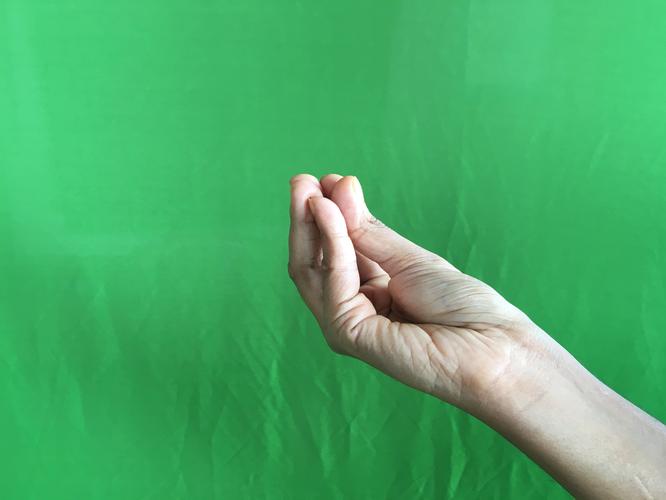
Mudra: Mukulam
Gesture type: single_hand